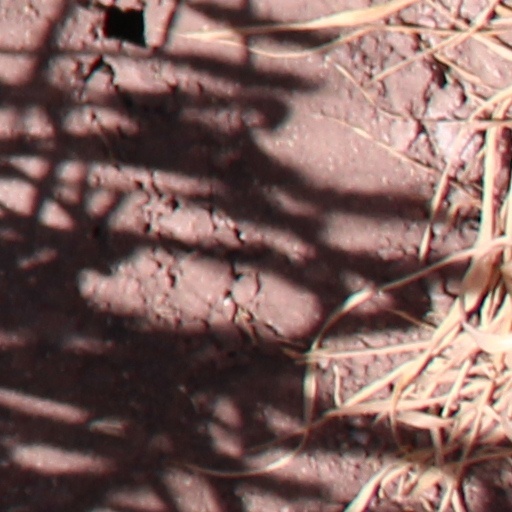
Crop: wheat